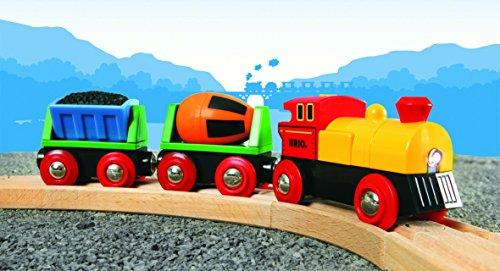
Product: BRIO World - 33319 Battery Operated Action Train | 3 Piece Toy Train for Kids Ages 3 and Up
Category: Toys & Games | Play Vehicles | Play Trains & Railway Sets | Train Sets
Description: Compatibility - As your child develops, so can their railway play as the Battery Operated Action Train is compatible with all other BRIO railway toys.
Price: $39.71
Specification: ProductDimensions:9x1.5x2inches|ItemWeight:5.1ounces|ShippingWeight:10.2ounces(Viewshippingratesandpolicies)|DomesticShipping:ItemcanbeshippedwithinU.S.|InternationalShipping:ThisitemcanbeshippedtoselectcountriesoutsideoftheU.S.LearnMore|ASIN:B00AOVXOQW|Itemmodelnumber:33319|Manufacturerrecommendedage:36months-10years|Batteries:3AAAbatteriesrequired.